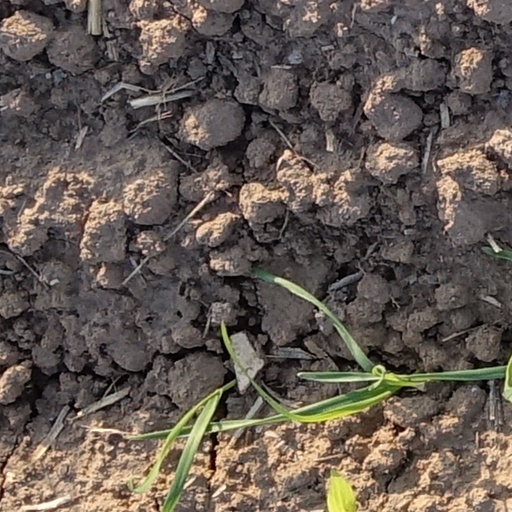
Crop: wheat